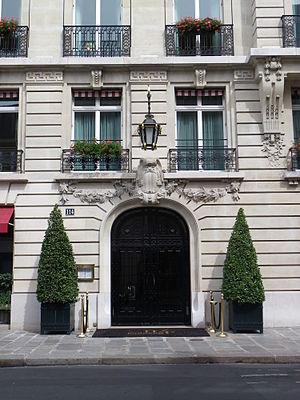
Hôtel Le Bristol, entrée du 114 Faubourg rue du Faubourg-Saint-Honoré à Paris
Le Bristol Paris est un palace situé au 112 rue du Faubourg-Saint-Honoré, dans le 8ᵉ arrondissement à Paris.
La rue du Faubourg-Saint-Honoré est une voie du 8ᵉ arrondissement de Paris qui le traverse d'est en ouest, au travers des quartiers de la Madeleine et du Faubourg-du-Roule.